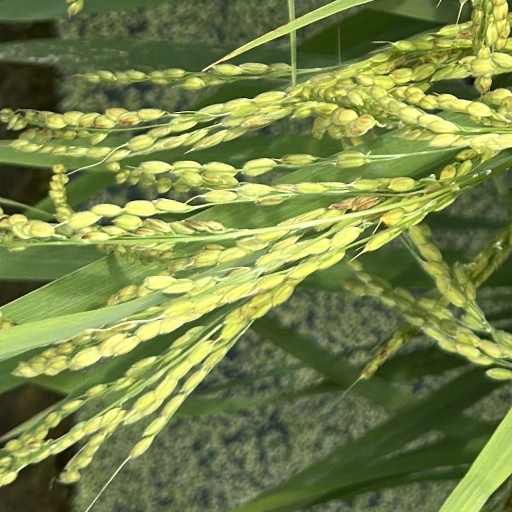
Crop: rice